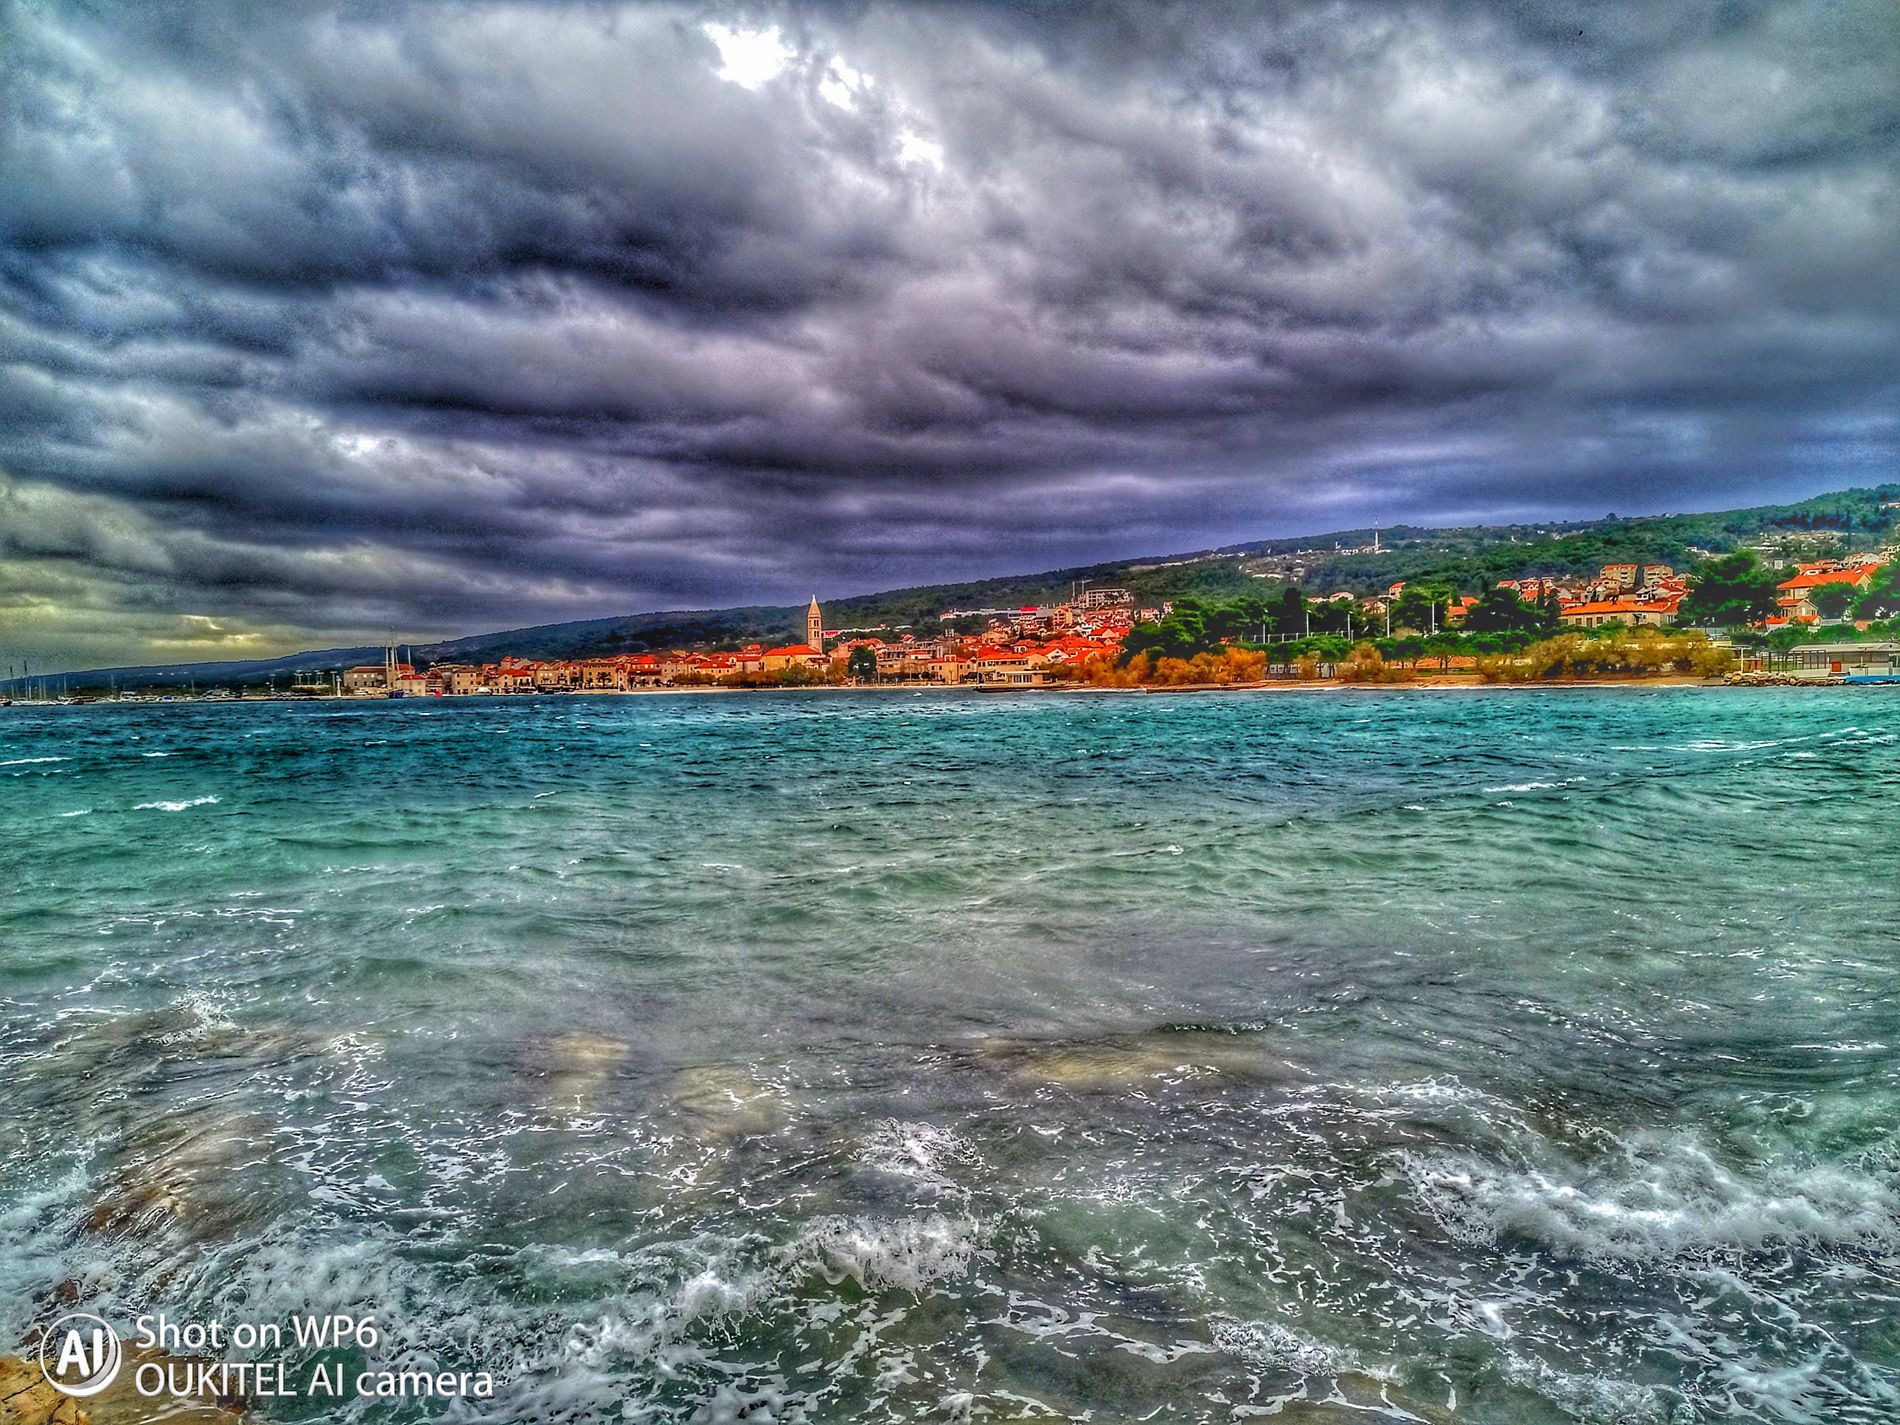
Cloudy town
The image shows a small town on a mountain by the sea. The sky is heavily cloudy and there are some boats on the side of the photo. There is a watermark on the left bottom.
Wide angle full view for a photo shows sea, small town, mountain, boats, and dark cloudy sky. The weather seems stormy and the lighting is a little bit dark which makes a beautiful cold feeling.
Labels: Nature, Outdoors, Sea, Water, Sky, Scenery, Beach, Coast, Shoreline, Cloud, Landscape, Land, Sea Waves, Weather, Cumulus, Horizon, Lake, Waterfront, Boats, City, Mounrain, Mountain, WaterMark, Boats., Town
Camera: OUKITEL WP6
Aperture: F1.8
Exposure: 1/1410 sec
ISO: 100
Focal length: 5.0 mm